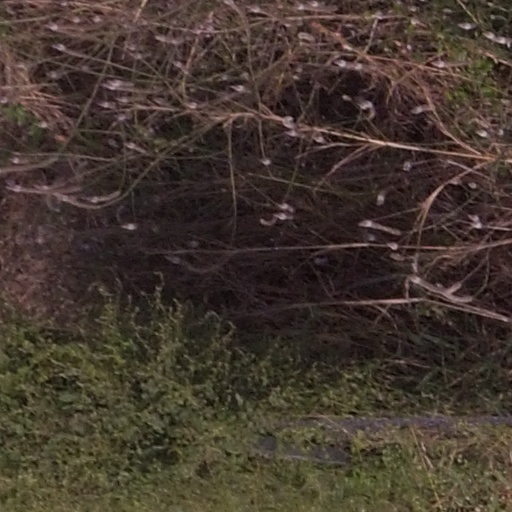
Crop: maize; corn